Bigfoot Family

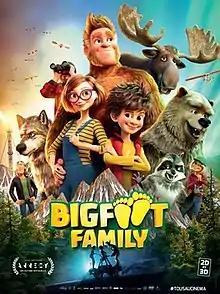
Theatrical release poster

Bigfoot Family is a 2020 animated fantasy adventure comedy film directed by Ben Stassen and Jeremy Degruson, and written by Bob Barlen and Cal Brunker. An English-language Belgian-French co-production, it is the sequel to the 2017 film "The Son of Bigfoot". In the film, Bigfoot has become famous after returning home and uses his fame to fight an oil company. When he disappears without a trace, it is up to Adam, his mother, and their animal friends to rescue him. It premiered at the 2020 Annecy International Animation Film Festival, before releasing in France and Belgium on 5 August 2020.